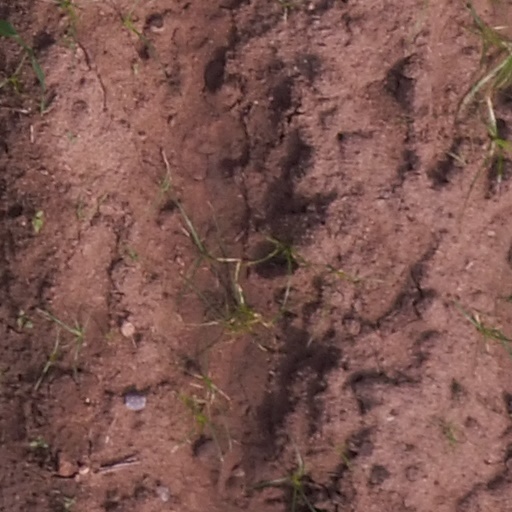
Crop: maize; corn